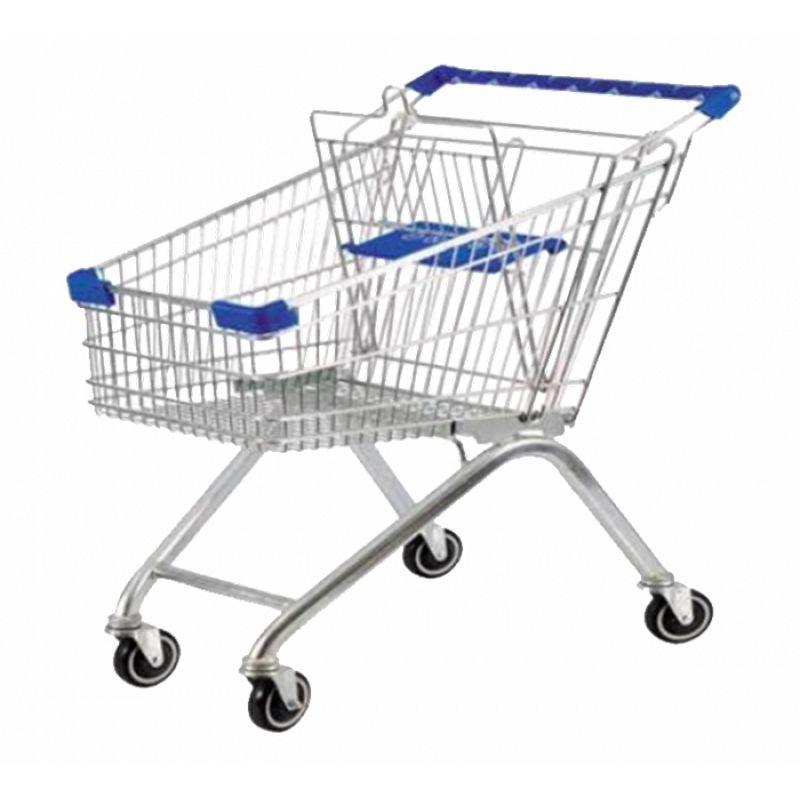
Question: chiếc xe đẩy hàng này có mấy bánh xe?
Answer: bốn bánh